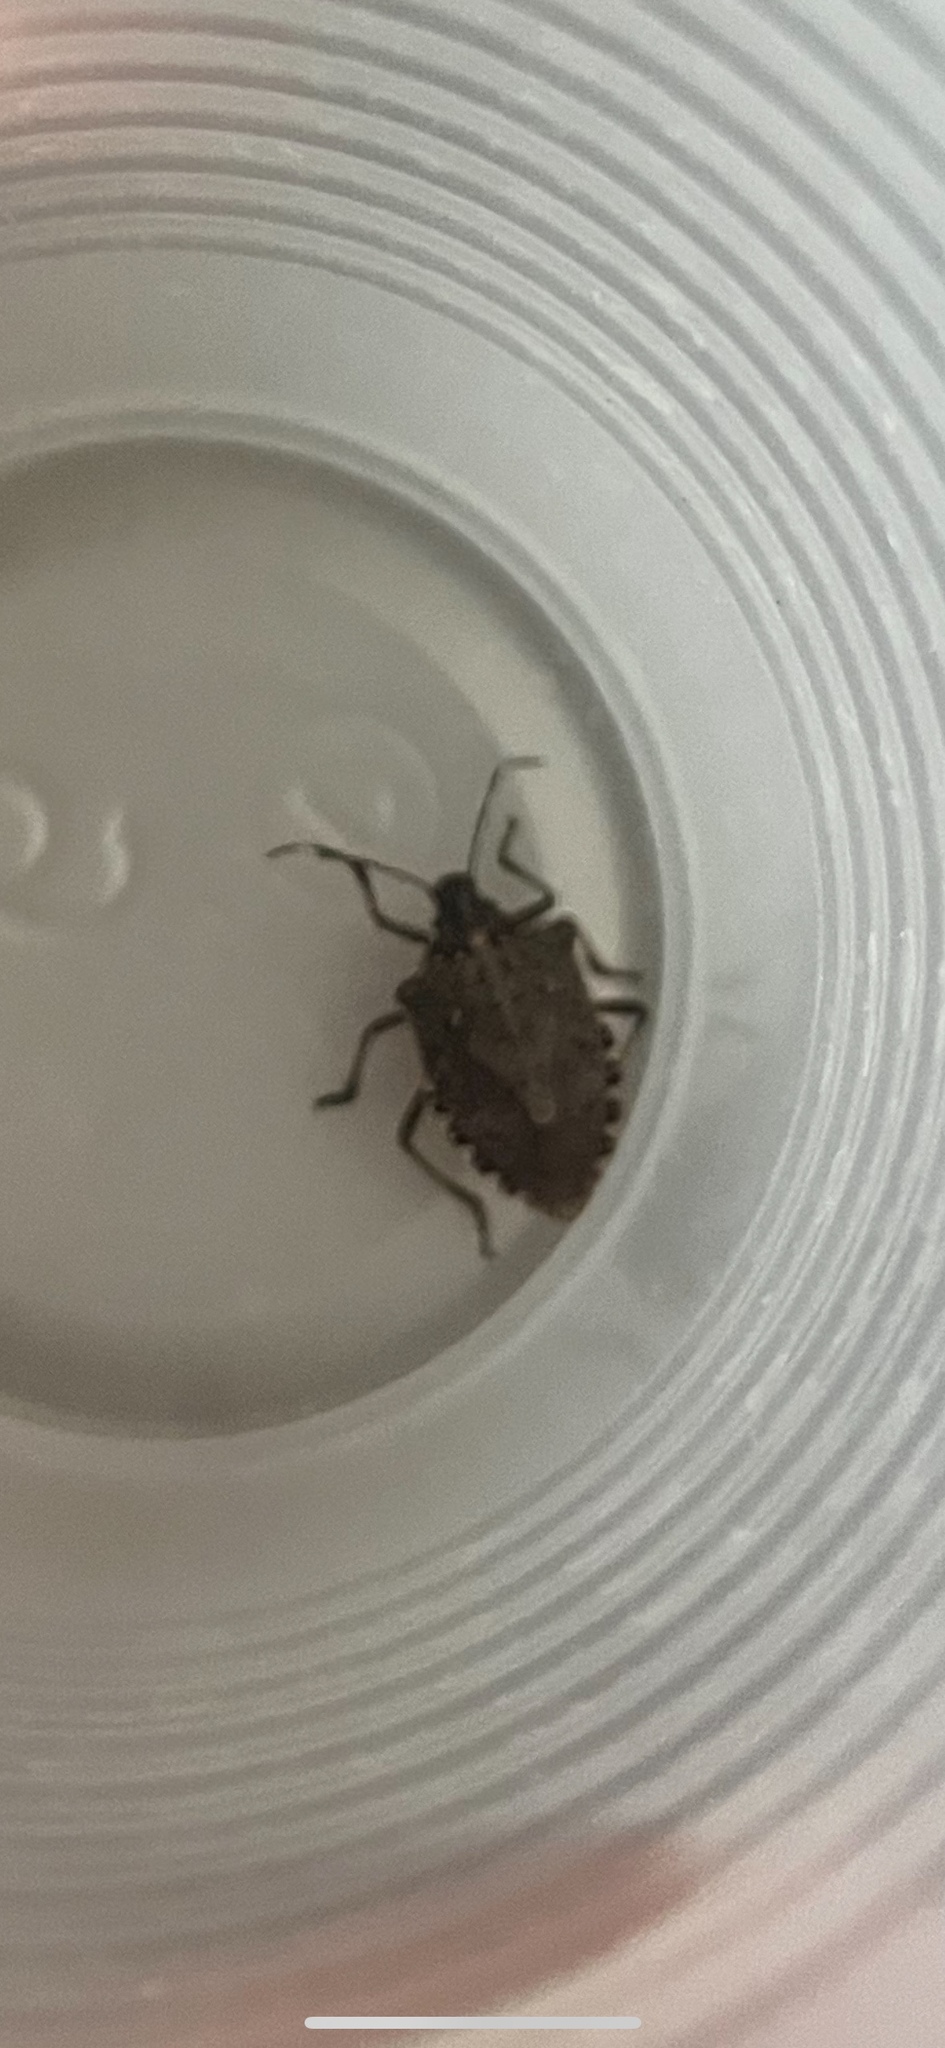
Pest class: stink_bug